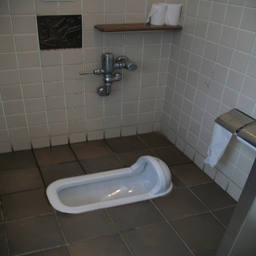
A standing toilet in a restroom next to a toilet paper roll.
Floor urinals are used in countries other than the USA.
There is a urinal in the ground in this bathroom.
a floor toilet and some toilet paper and small shelf
a bathroom with a toilet built into the floor